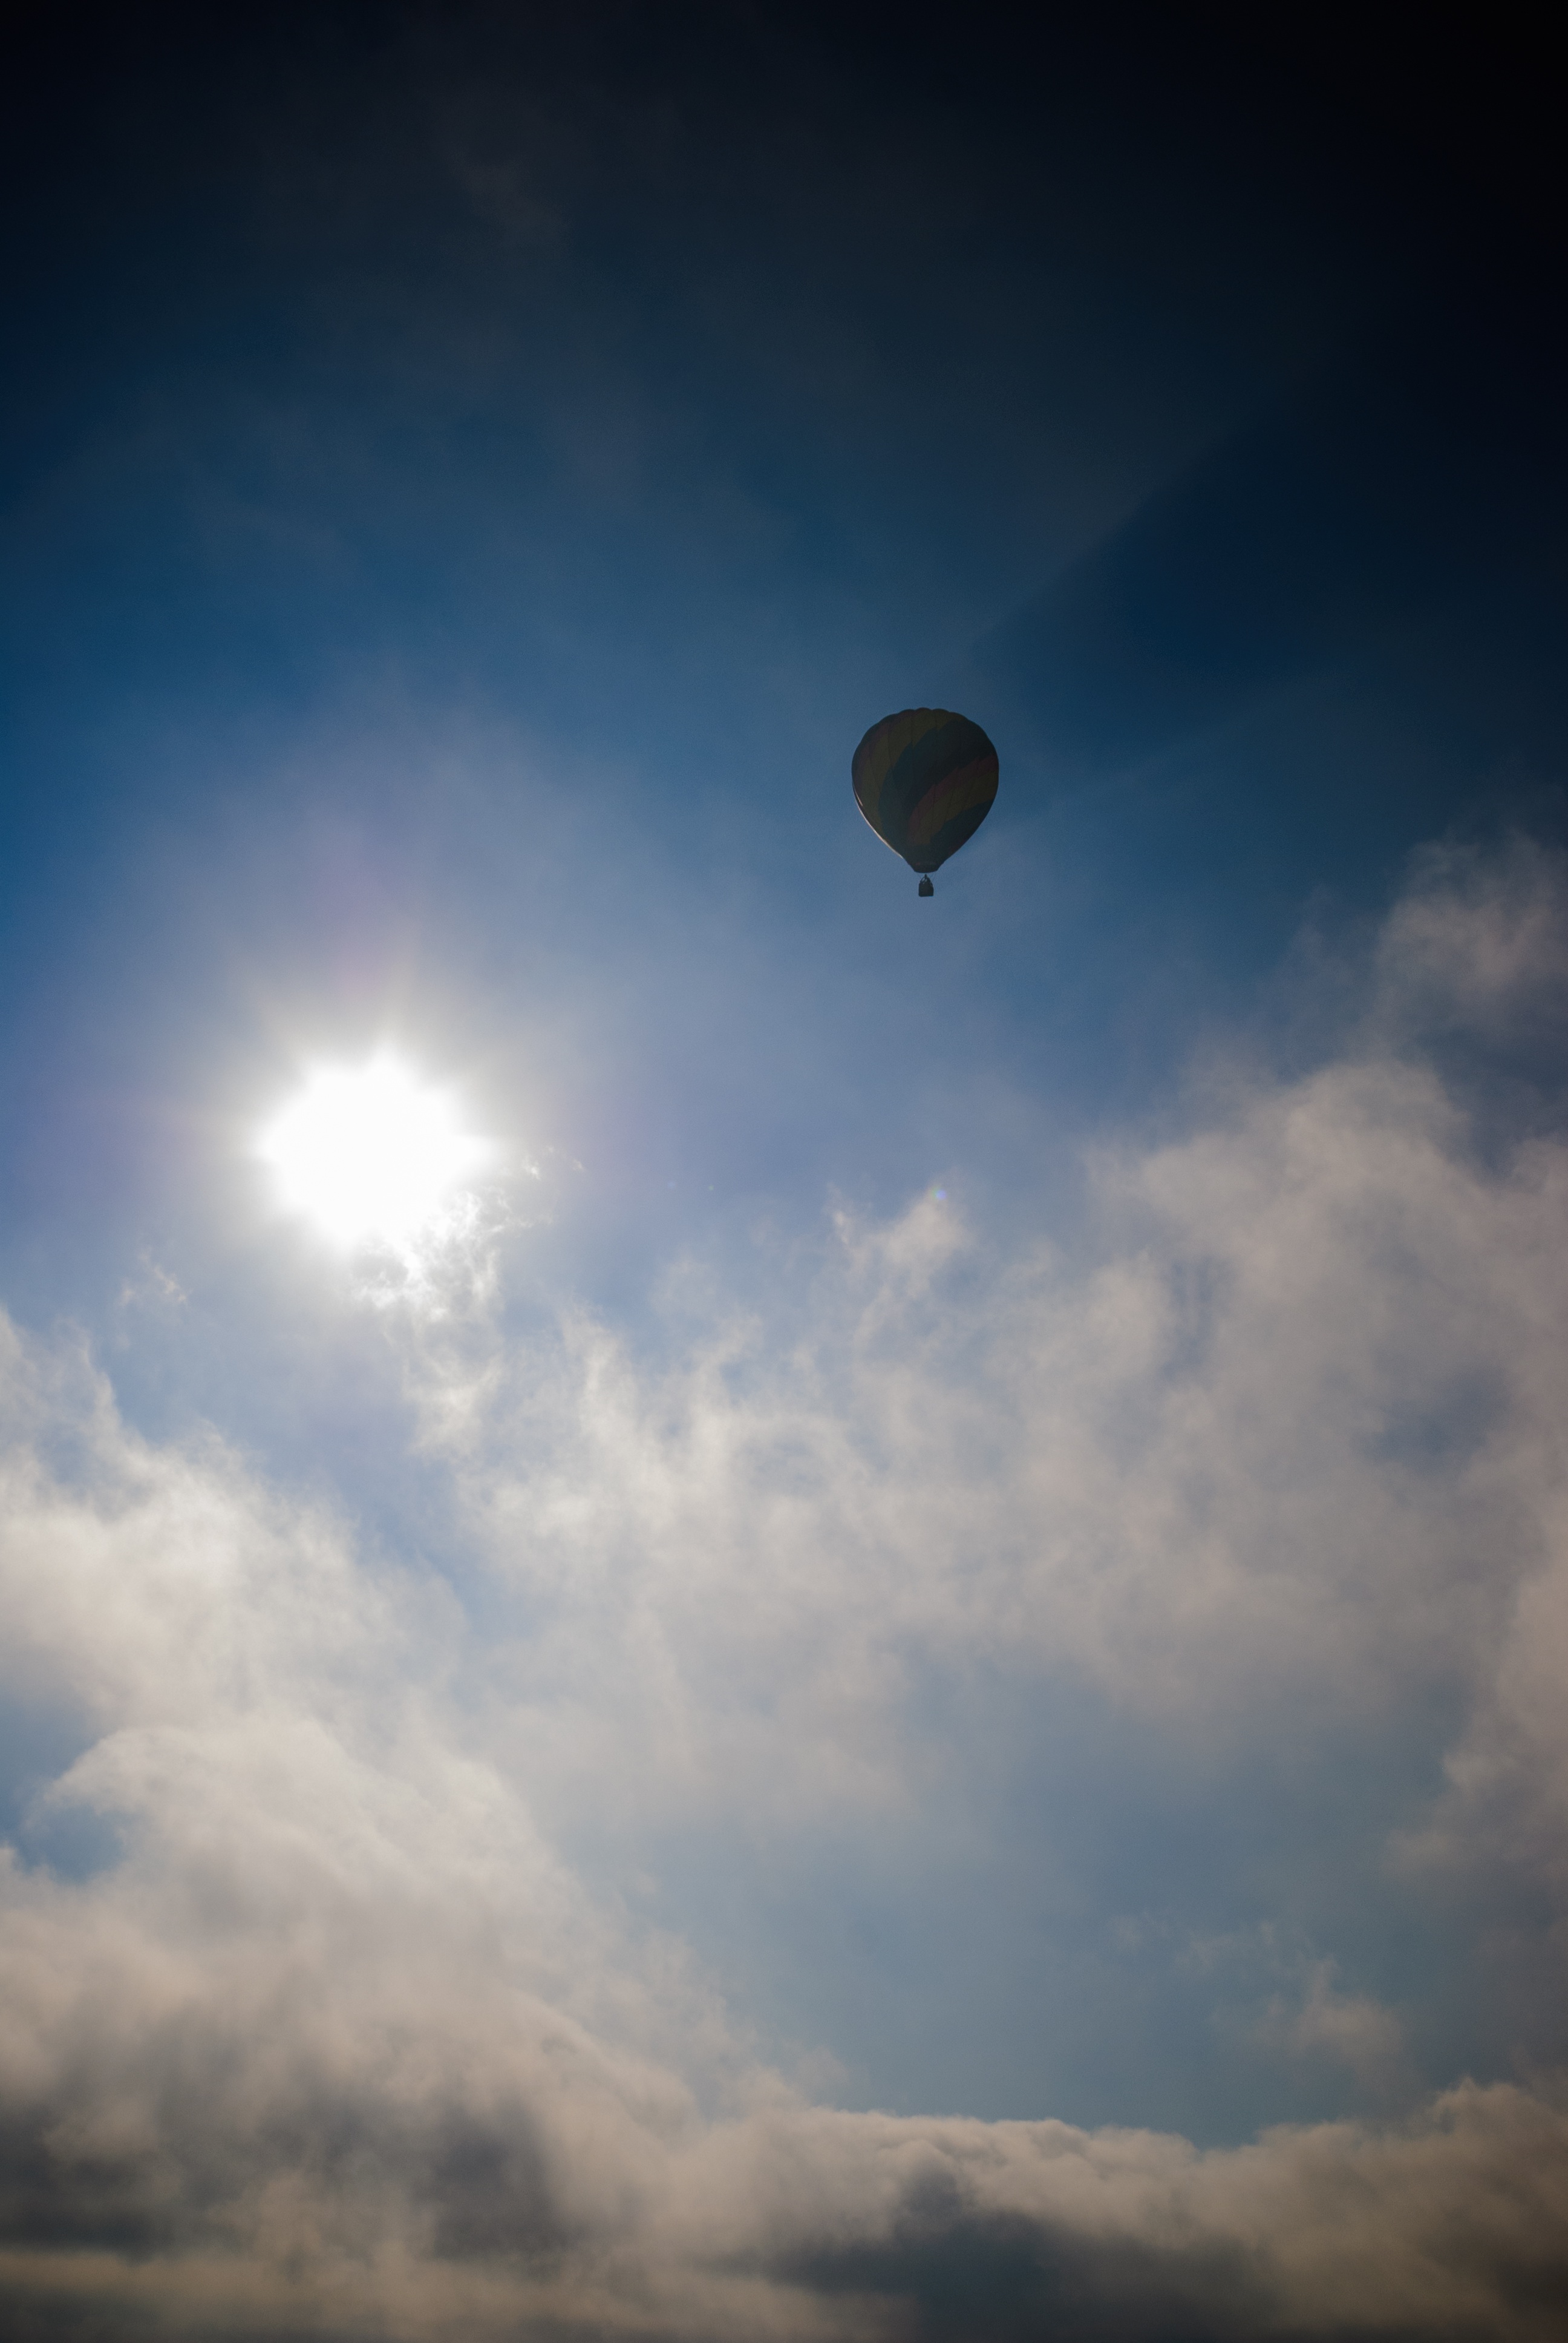
light, cloud, sky, sunlight, hot air balloon, atmosphere, aircraft, reflection, vehicle, flight, blue, moon, astronomical object, atmosphere of earth